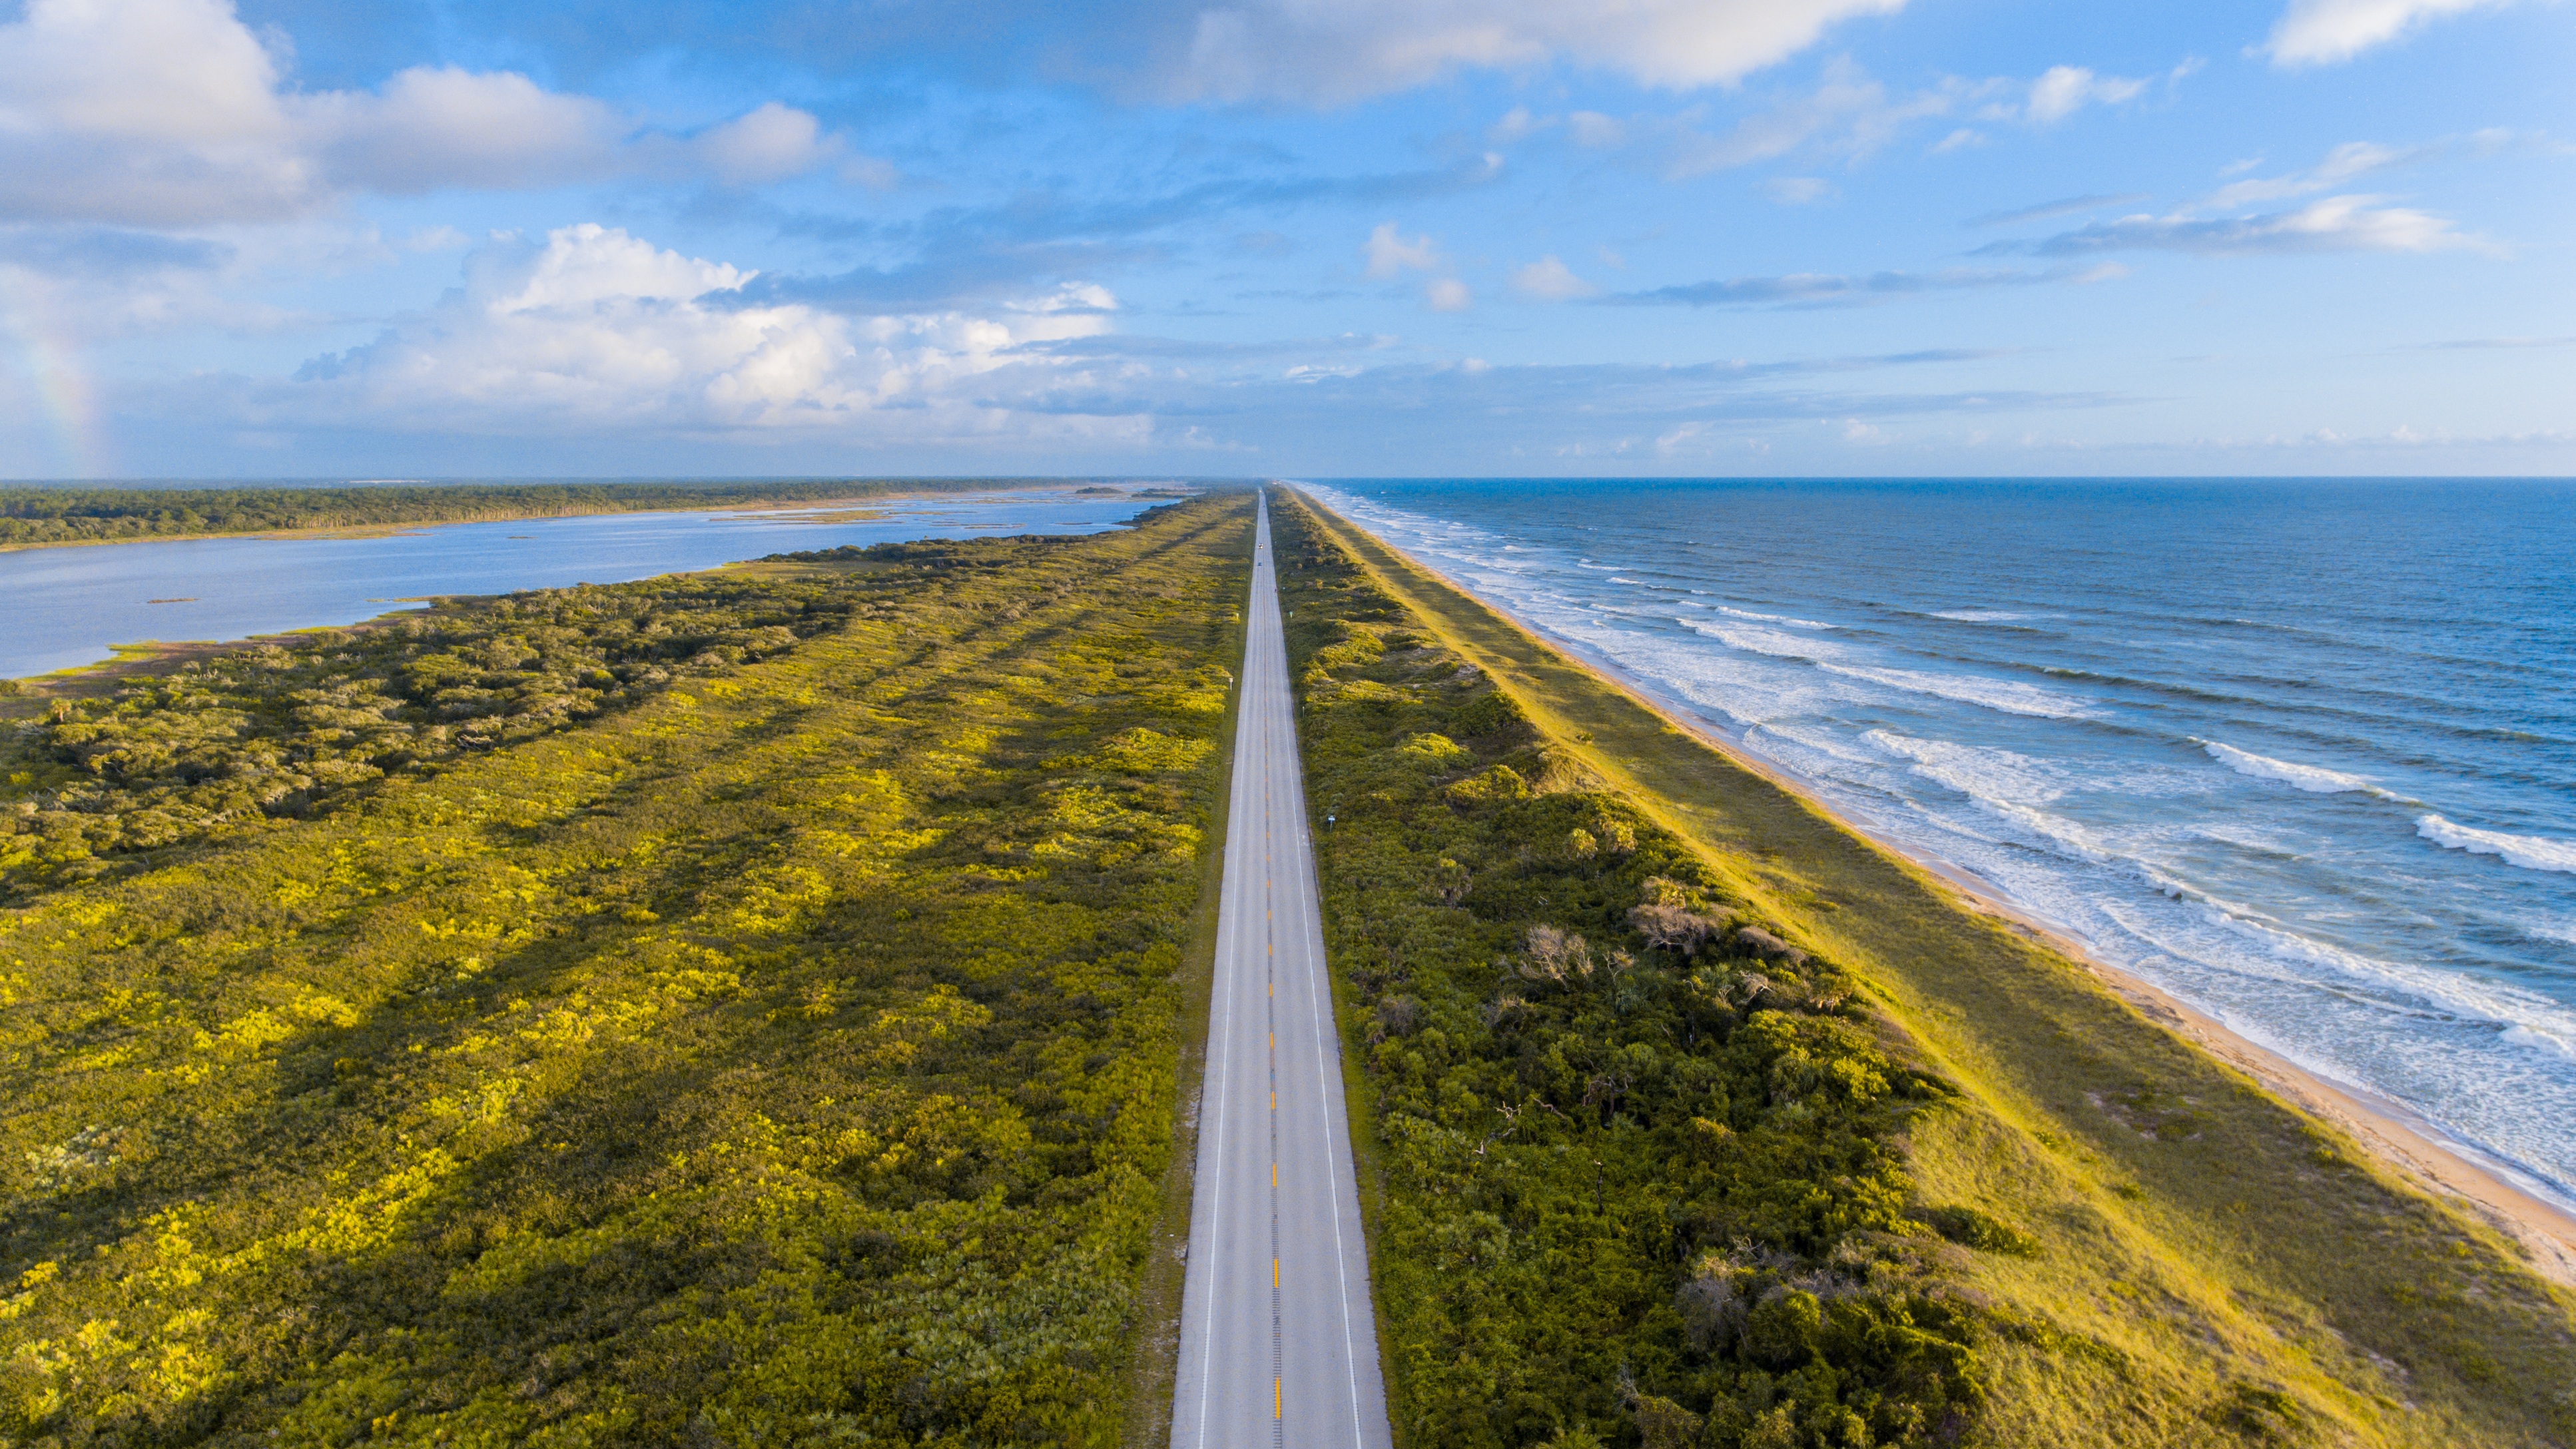
beach, sea, coast, water, ocean, horizon, road, shore, highway, habitat, natural environment